Tu Hwnt i'r Bont

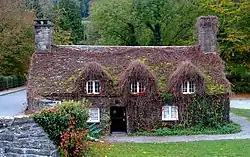
Tu Hwnt i'r Bont from Pont Fawr, Llanrwst

is a 15th-century grade II listed building in the community of Llanrwst, in Conwy County Borough, in north Wales.